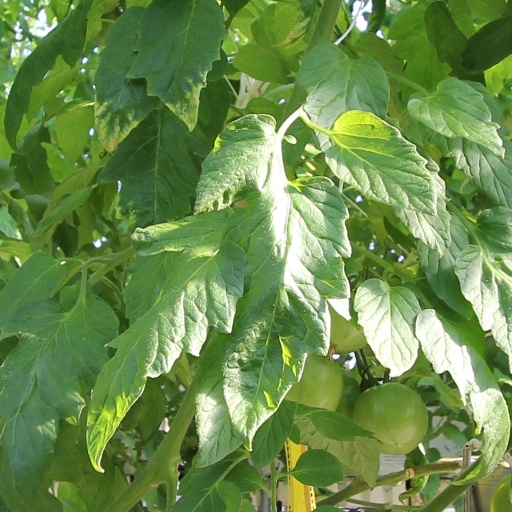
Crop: tomato